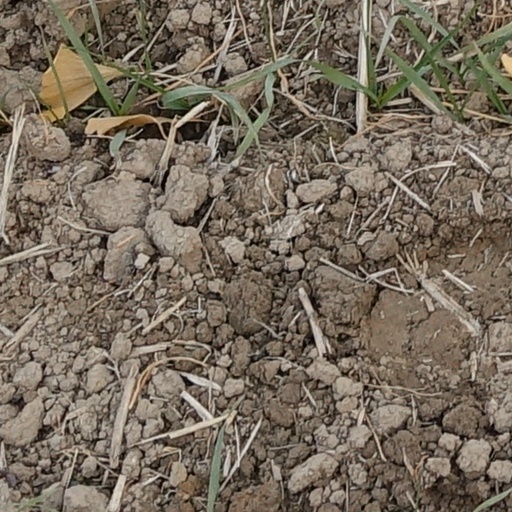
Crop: wheat